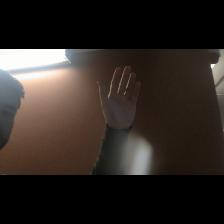
Label: Human